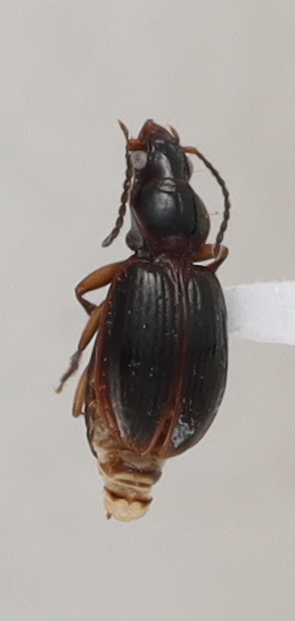
Scientific name: Mecyclothorax konanus
Plot: 6
Trap: S
Collected: 20230517